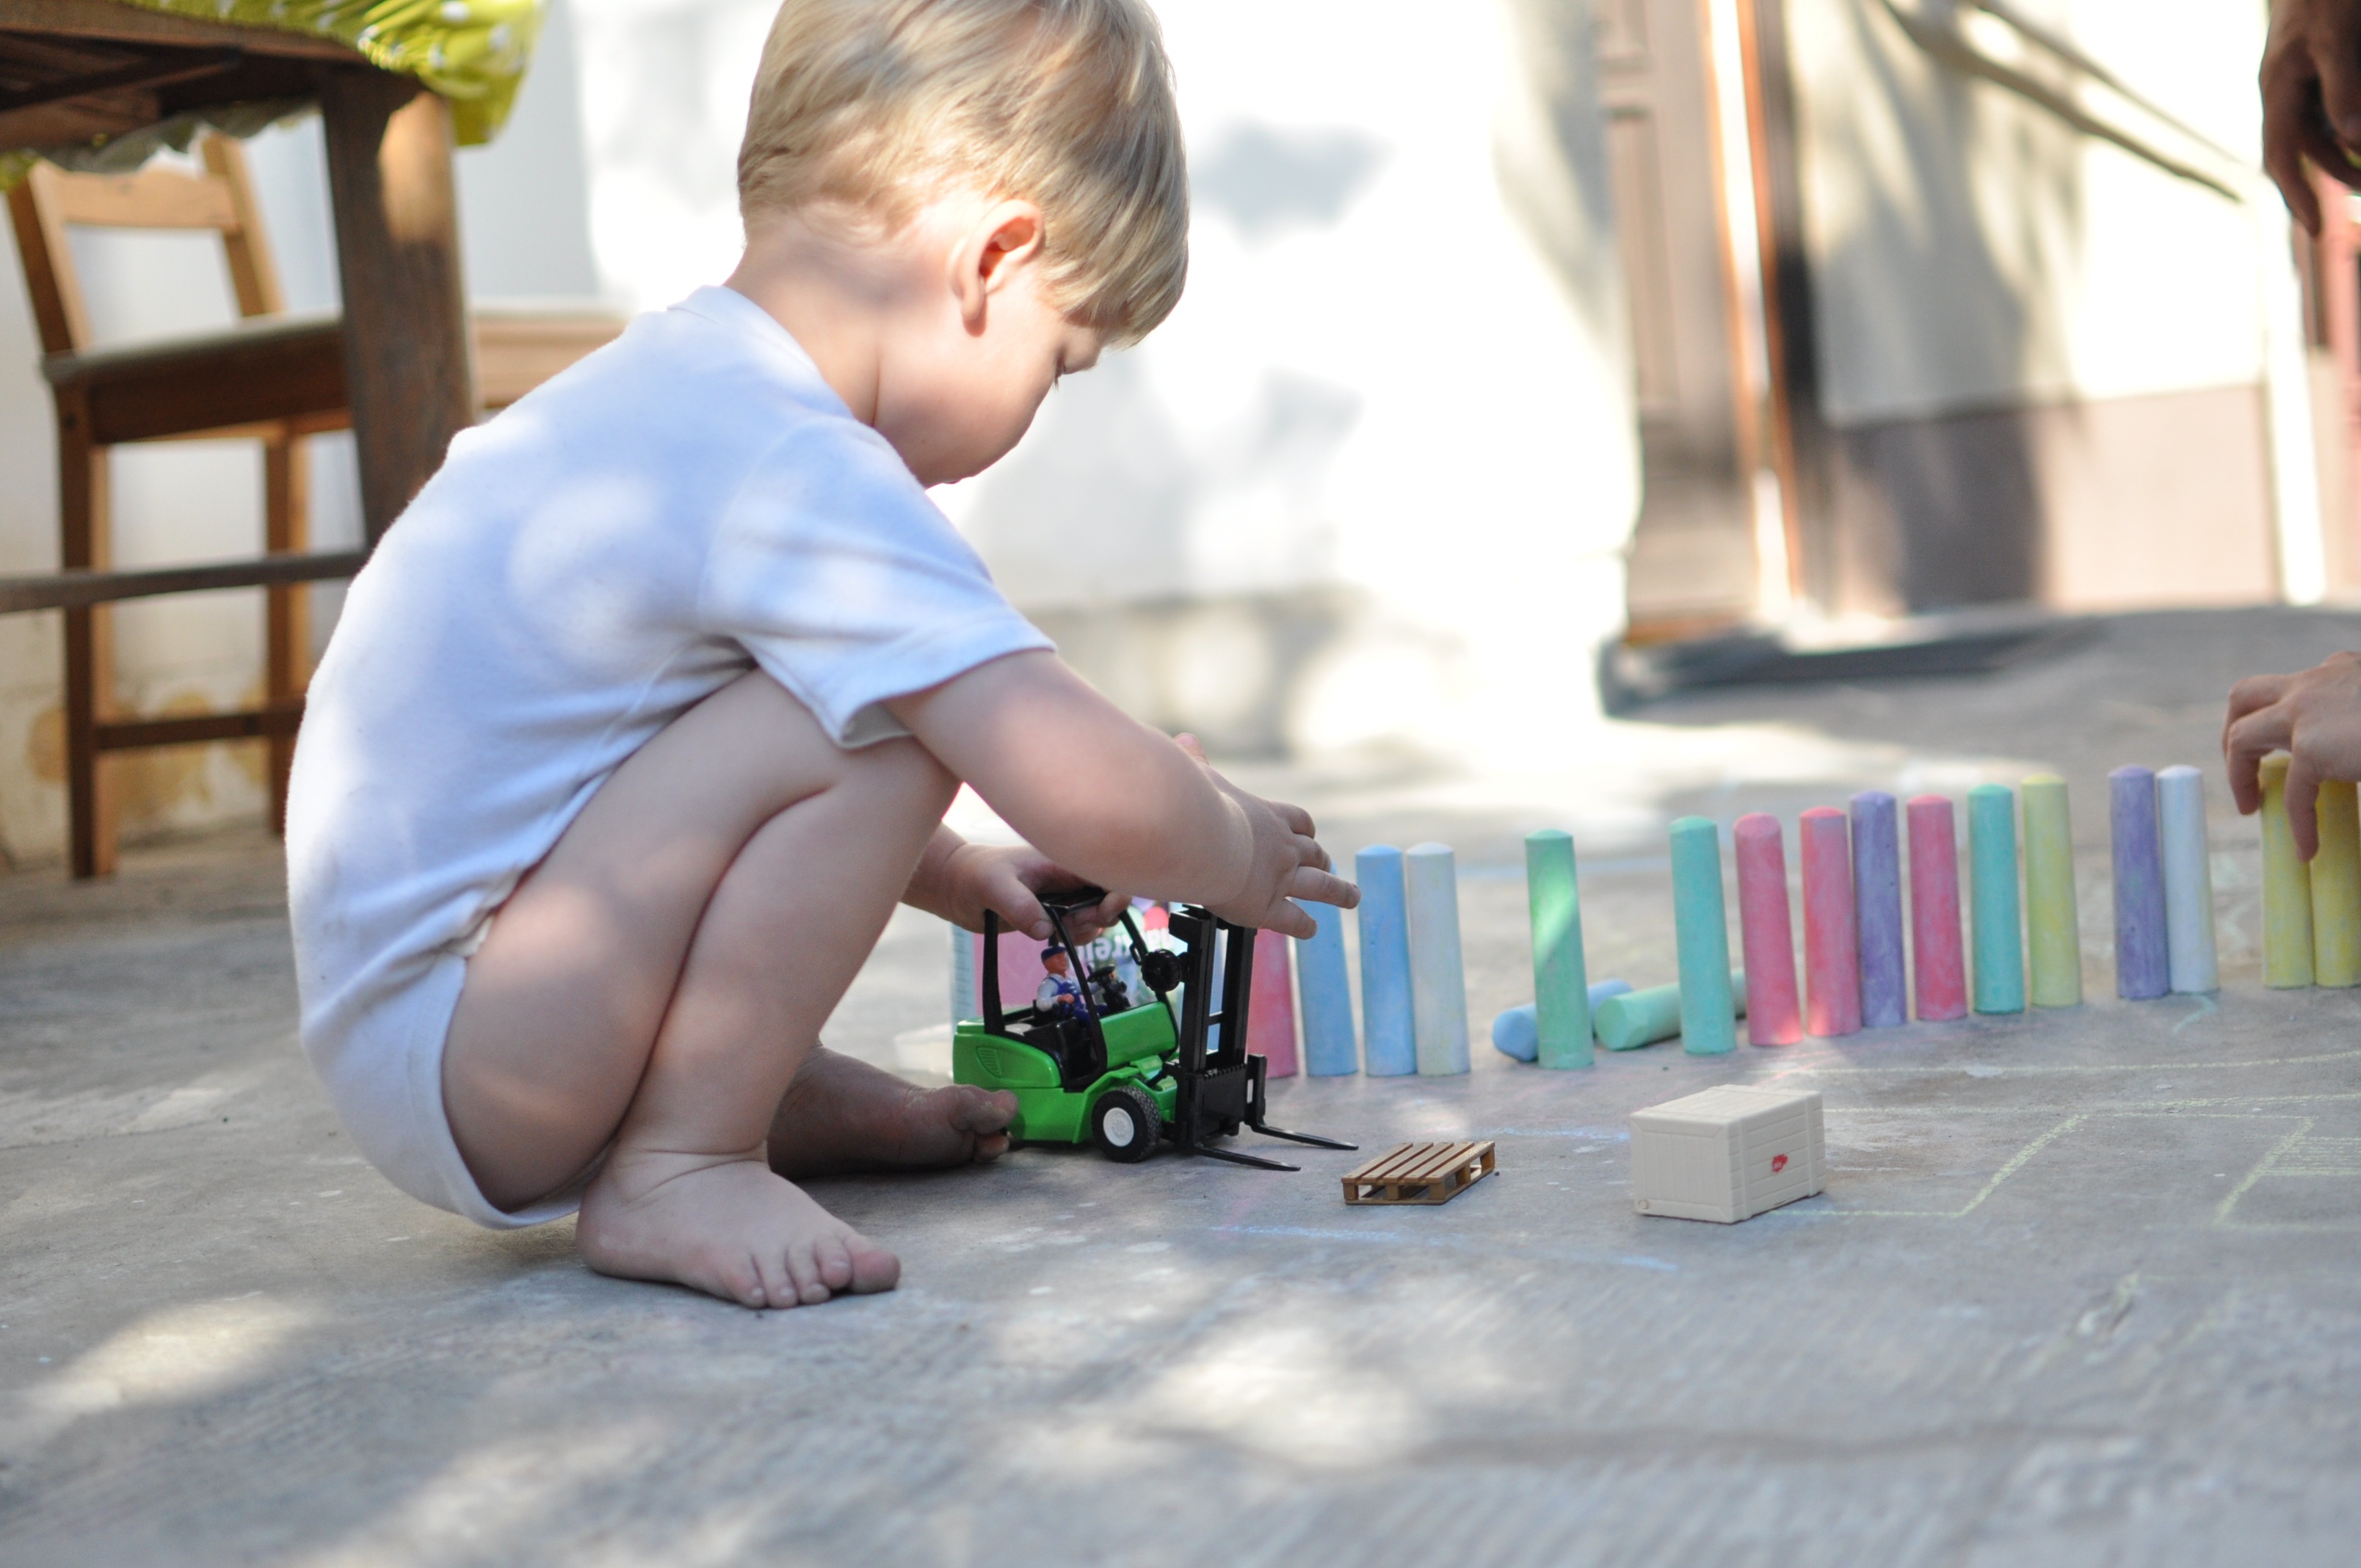
sunshine, game, play, summer, child, toddler, human positions